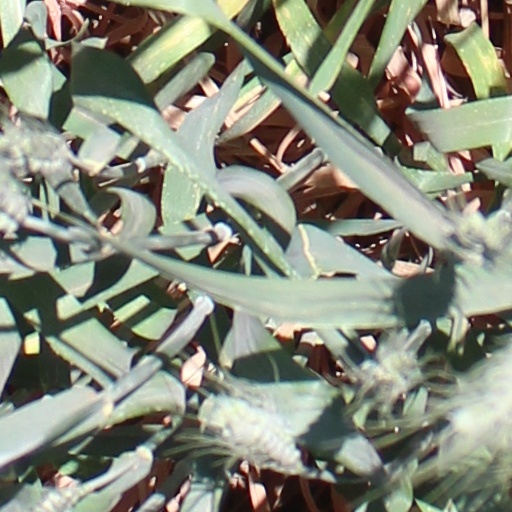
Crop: wheat